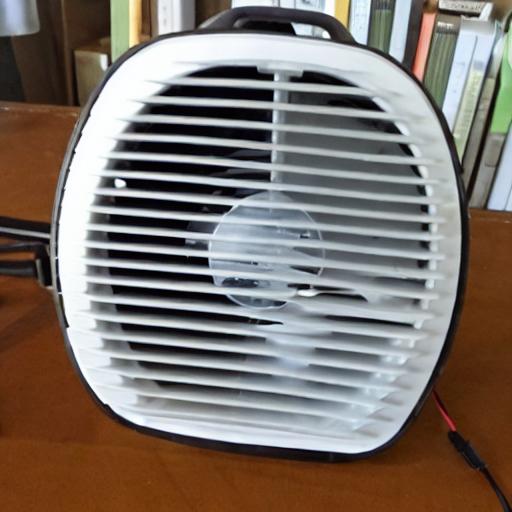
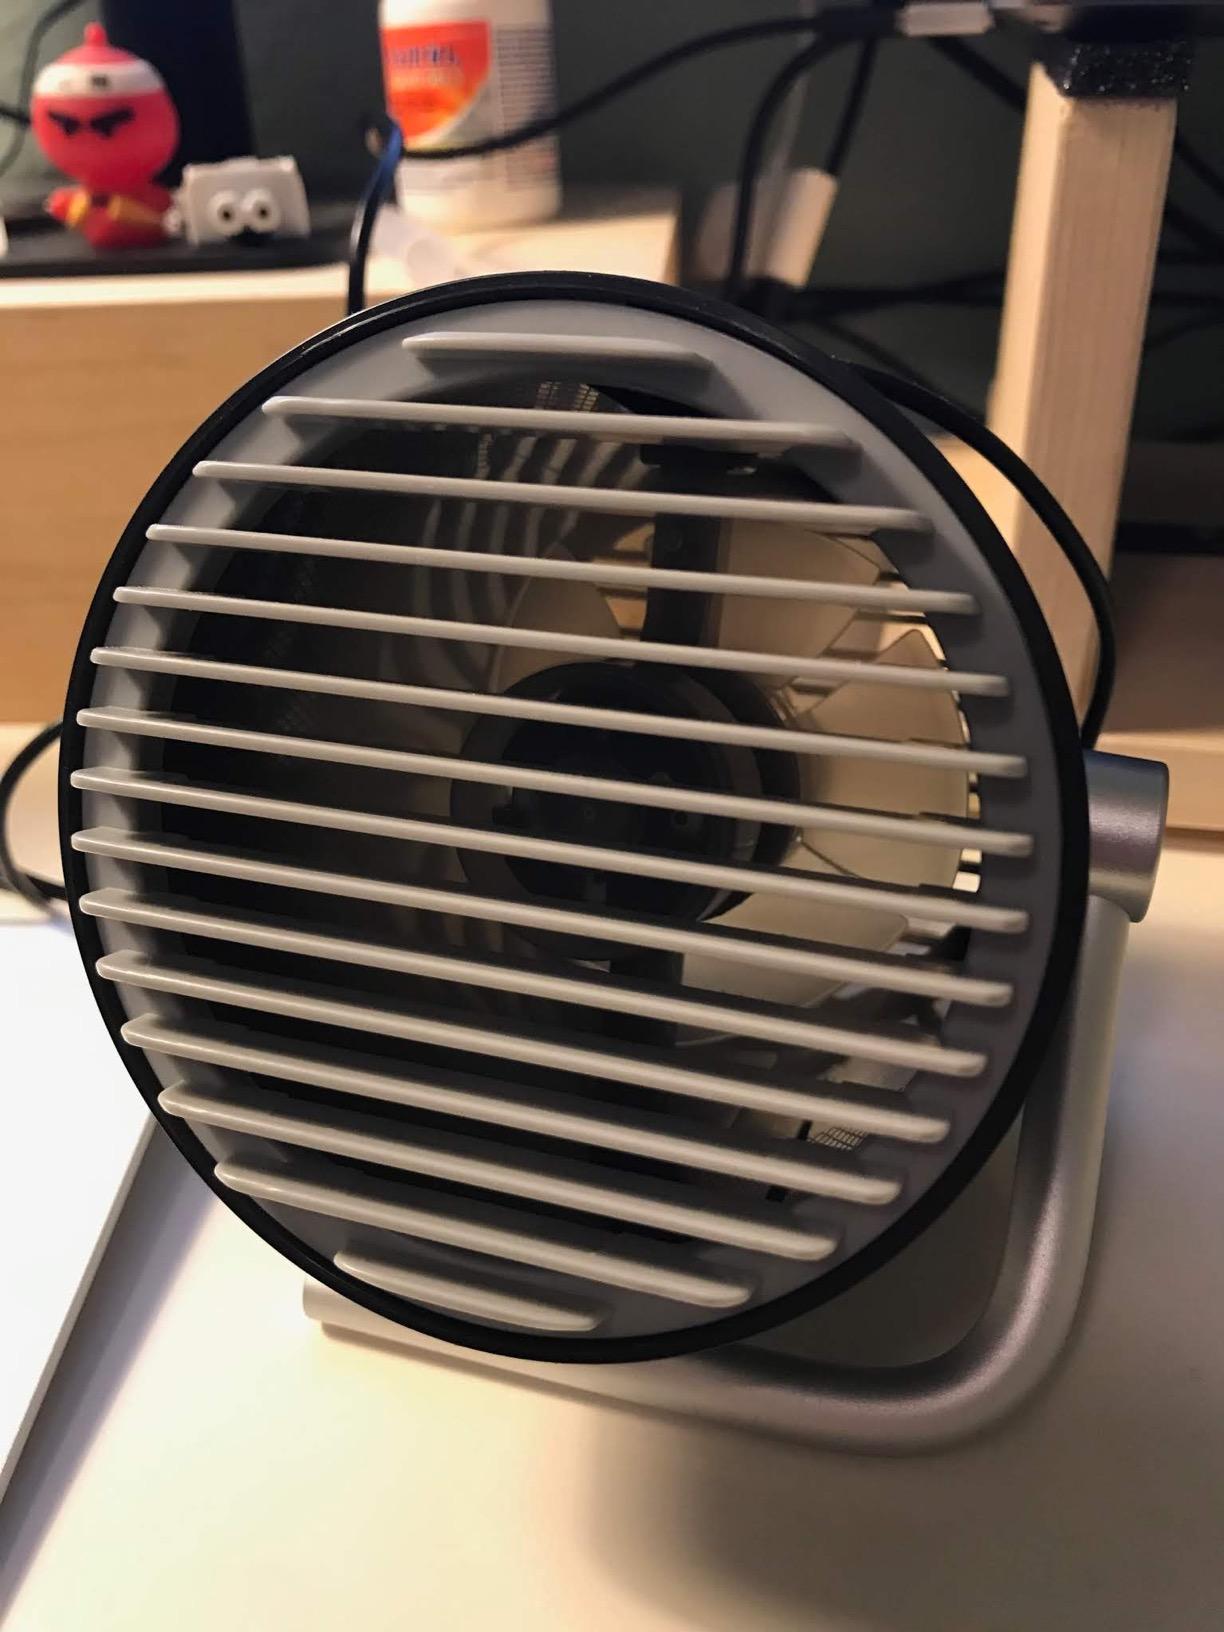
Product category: fan
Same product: no